Parachute cord

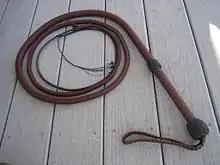
A brown nylon bullwhip

Hikers and outdoor sports enthusiasts sometimes use "survival bracelets" made of several feet of paracord which is woven into a compact and wearable form. Such bracelets are meant to be unraveled when one needs rope for whatever purpose — securing cargo, lashing together poles, fixing broken straps or belts, or assisting with water rescues. Young survivalists, such as Girl Scouts and Boy Scouts, are also taught the importance of using the paracord as a survival tool. On the other hand, the paracord is a poor choice for an emergency tourniquet as its small diameter will crush tissue without applying the needed pressure to stop bleeding.